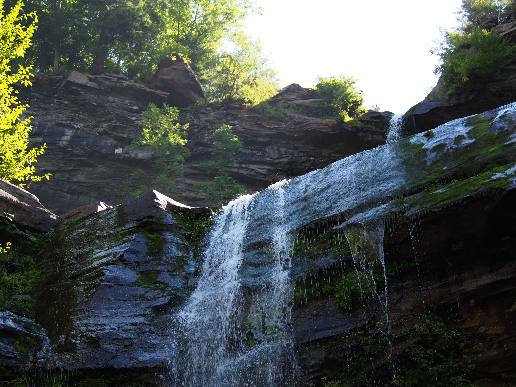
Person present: No